Pyramid

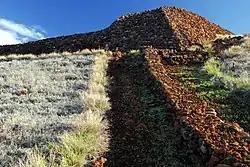
Puʻukoholā Heiau National Historic Site, Hawaii, United States.

In east Asia, Buddhist stupas were usually represented as tall pagodas. However, some pyramidal stupas survive. One theory is that these pyramids were inspired by the Borobudur monument through Sumatran and Javanese monks. A similar Buddhist monument survives in Vrang, Tajikistan. At least nine Buddhist step pyramids survive, 4 from former Gyeongsang Province of Korea, 3 from Japan, 1 from Indonesia (Borobudur) and 1 from Tajikistan.